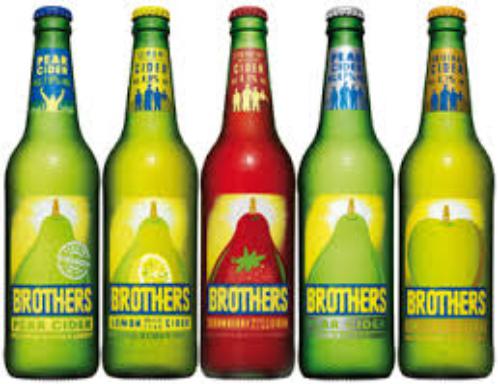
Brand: Brothers Cider
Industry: Food